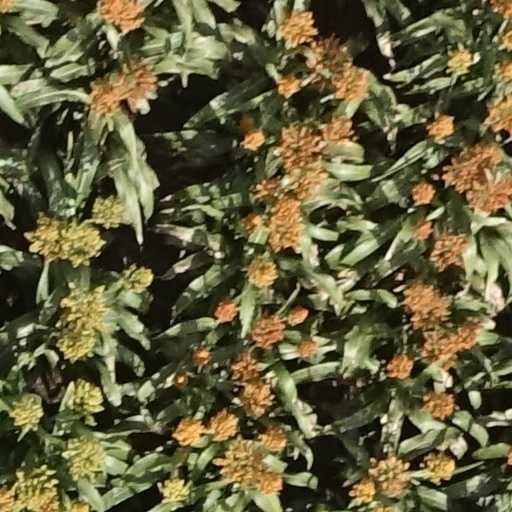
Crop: sorghum